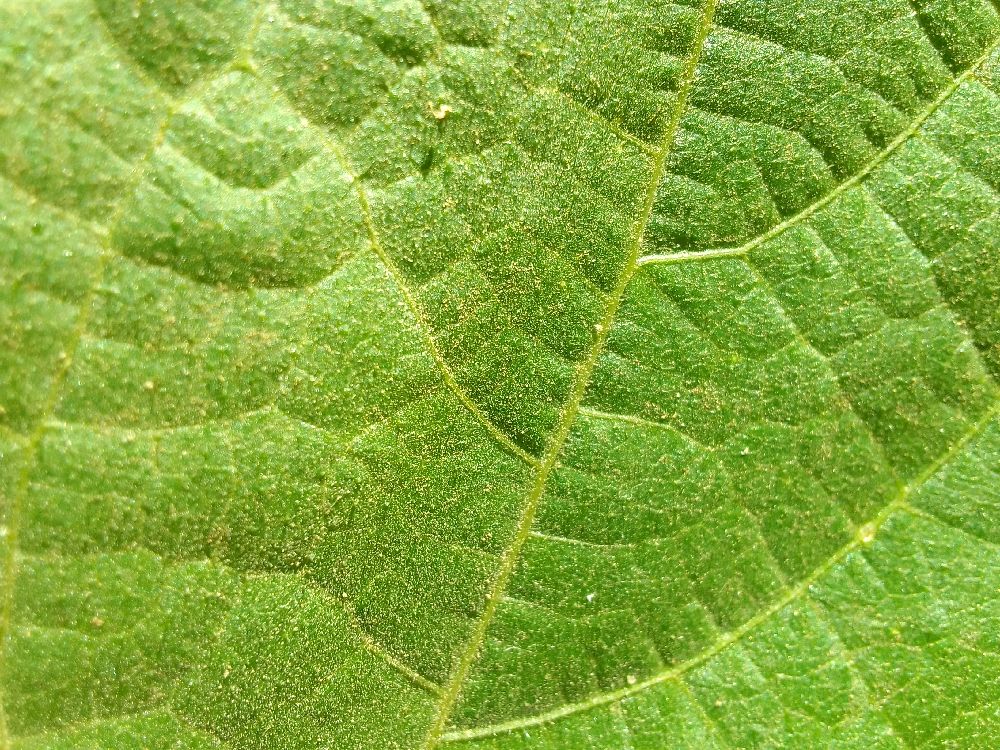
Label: healthy